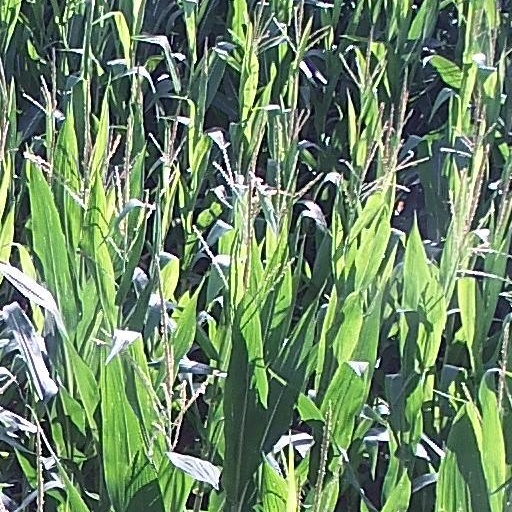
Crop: maize; corn